Michelle Williams (actress)

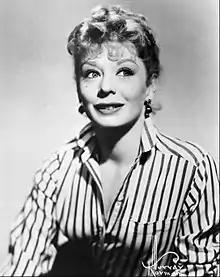
Williams portrayed Gwen Verdon in "Fosse/Verdon" (2019)

Following a brief appearance in Todd Haynes's drama "Wonderstruck" (2017), Williams appeared in the musical "The Greatest Showman". Inspired by P. T. Barnum's creation of the Barnum & Bailey Circus, the film featured her as Charity, the wife of Barnum (played by Hugh Jackman). She likened her character's joyful disposition to that of Grace Kelly, and she sang two songs for the film's soundtrack. The film emerged as one of her most successful, earning over $434 million worldwide.